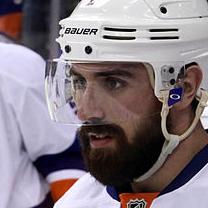
Age: 23